Dominican Republic–Central America Free Trade Agreement

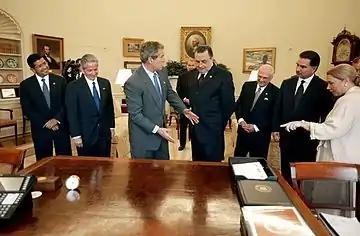
Presidents Francisco Flores Pérez, Ricardo Maduro, George W. Bush, Abel Pacheco, Enrique Bolaños and Alfonso Portillo

The Dominican Republic–Central America–United States Free Trade Agreement (CAFTA-DR; Spanish: "Tratado de Libre Comercio entre República Dominicana, Centroamérica y Estados Unidos de América," TLC) is a free trade agreement (legally a treaty under international law). Originally, the agreement encompassed the United States and the Central American countries of Costa Rica, El Salvador, Guatemala, Honduras, and Nicaragua, and was called CAFTA. In 2004, the Dominican Republic joined the negotiations, and the agreement was renamed CAFTA-DR.